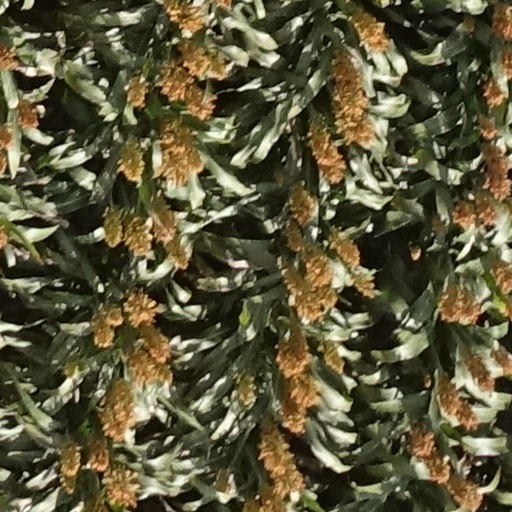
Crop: sorghum